Wine Country

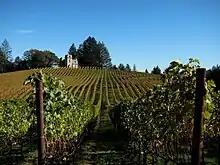
Chateau and vineyards in Napa

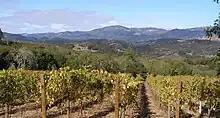
Sonoma Mountain AVA vineyard in front of the Mayacamas Mountains

Wine Country is generally regarded as the combined counties of Napa, Sonoma, Mendocino, Lake, Solano, and western parts of Yolo County. These counties contain the following American Viticultural Areas (AVAs):